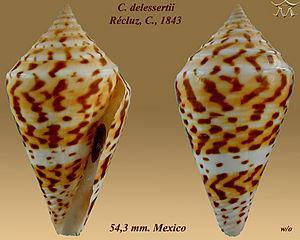
Conus delessertii est un mollusque venimeux de la famille des Conidae que l'on trouve dans le golfe du Mexique à une profondeur comprise entre 15 mètres et 198 mètres. Il doit son nom en l'honneur du naturaliste français Benjamin Delessert.
Jules Paul Benjamin Delessert, né à Lyon le 14 février 1773 et mort à Paris le 1ᵉʳ mars 1847, est un homme d'affaires, naturaliste et industriel français. Il s'est rendu célèbre sous le Premier Empire en développant la méthode d'extraction du sucre de la betterave inventée par Jean-Baptiste Quéruel et reçoit le titre de Baron d'Empire. Il est également le fondateur des Caisses d'épargne en France en 1818.